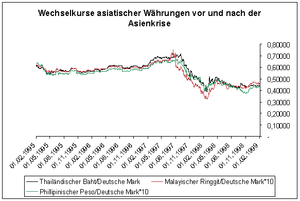
1997 est une année commune commençant un mercredi.